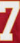
Number: 7